Environmental epigenetics

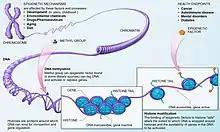
Epigenetic mechanisms-DNA methylation and acetylation

A major formative mechanism of epigenetic modification is DNA methylation. DNA methylation is the process of adding a methyl group to a cytosine base in the DNA strand, via covalent bond. This process is carried out by specific enzymes. These methyl additions can be reversed in a process known as demethylation. The presence or absence of methyl groups can attract proteins involved in gene repression, or inhibit the binding of certain transcription factors, thus preventing methylated genes from being transcribed, ultimately affecting phenotypic expression.